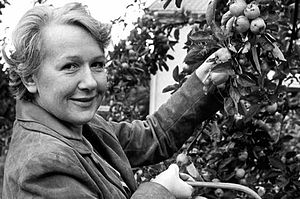
Sif Ruud
Sif Ruud i 1962
Sif Einarsdotter Ruud Fallde var en svensk skuespiller, med professors namn fra 2000.